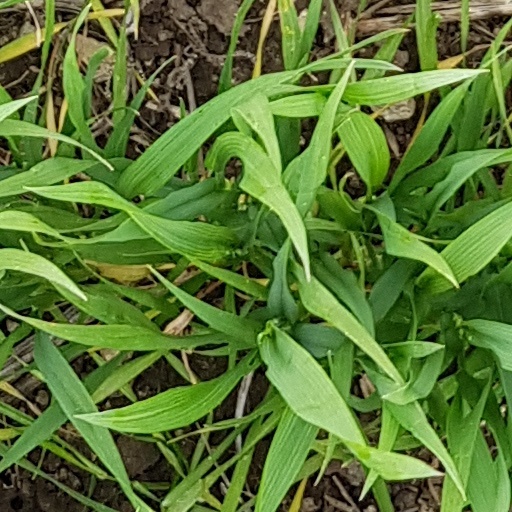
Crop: wheat